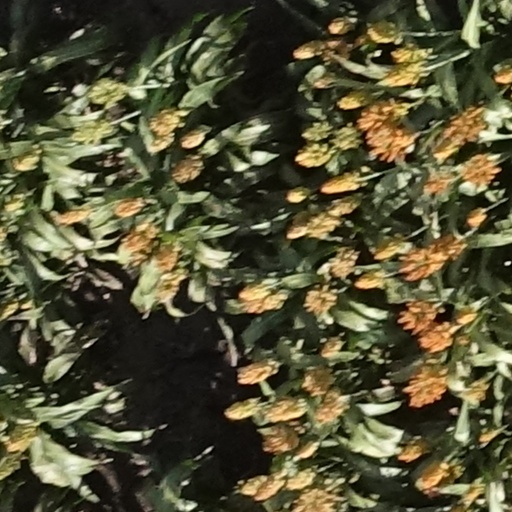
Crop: sorghum